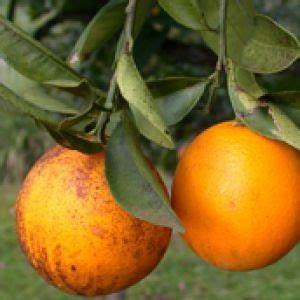
Label: mandarine